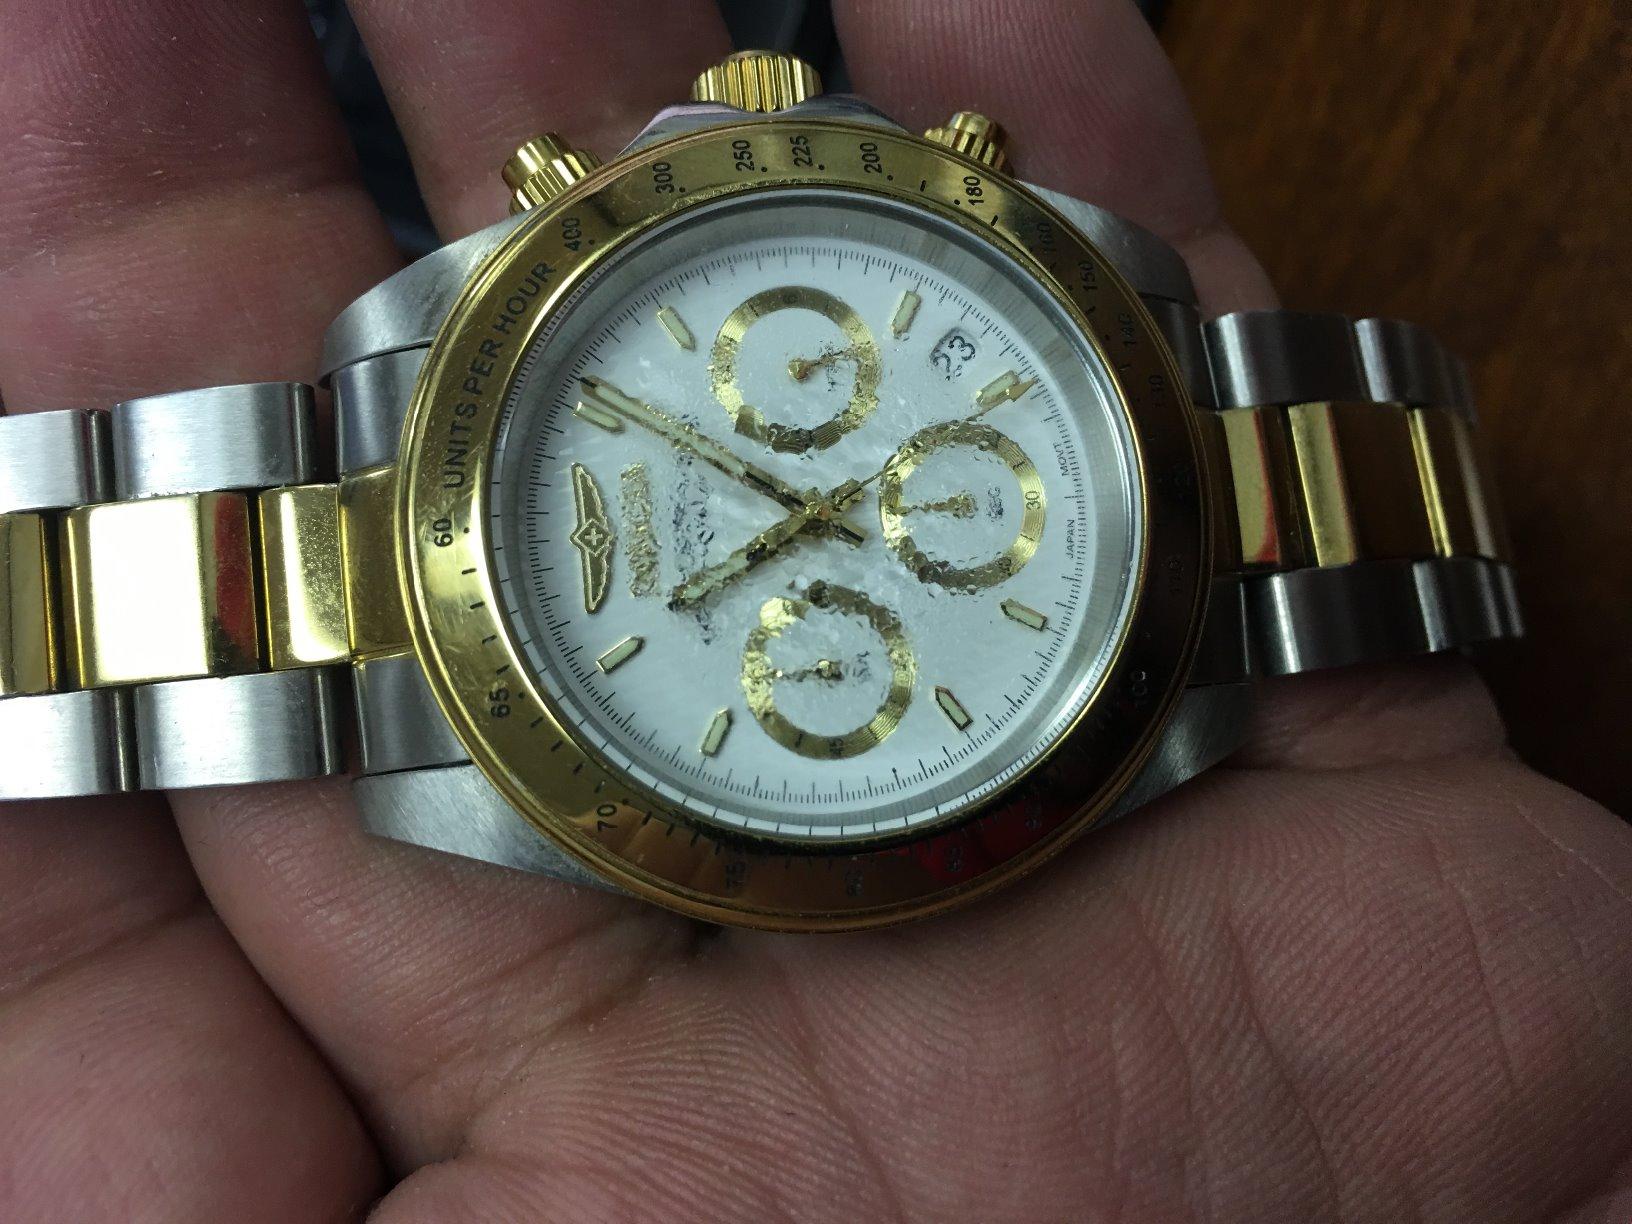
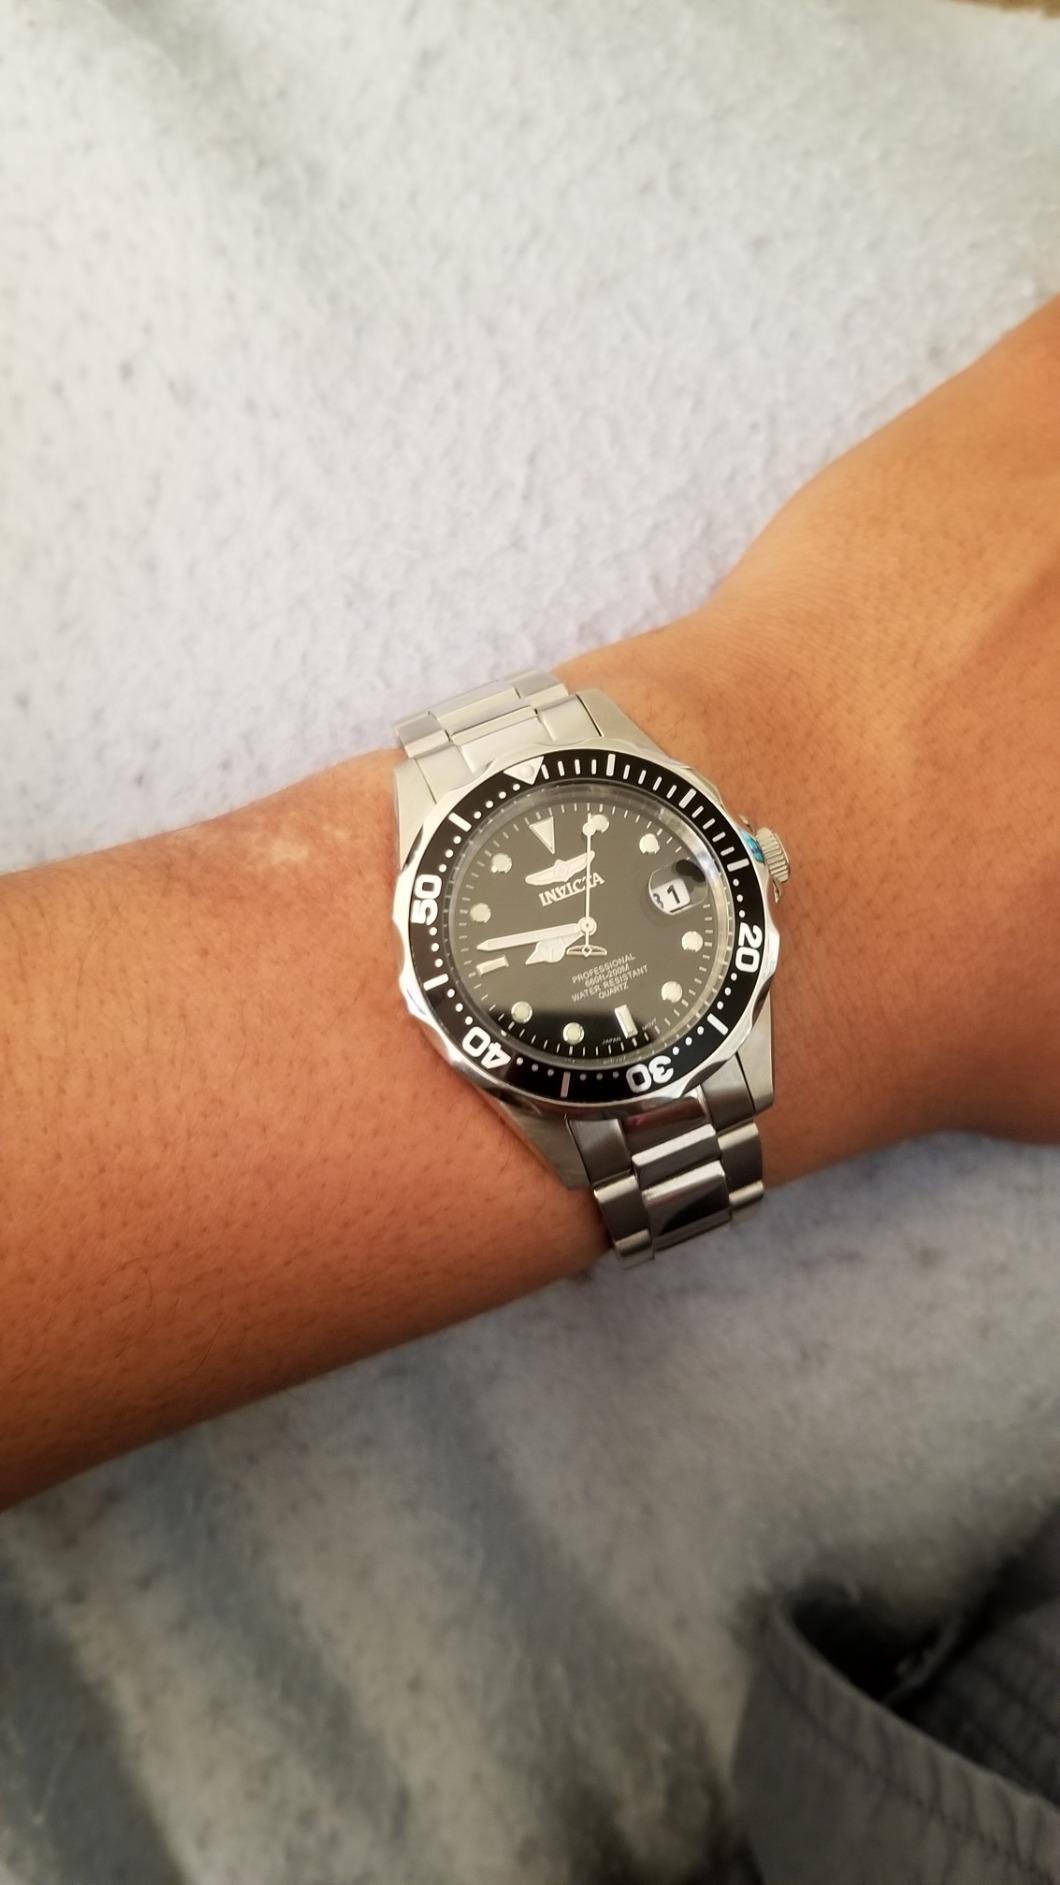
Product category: accessories_watch
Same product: no